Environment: real
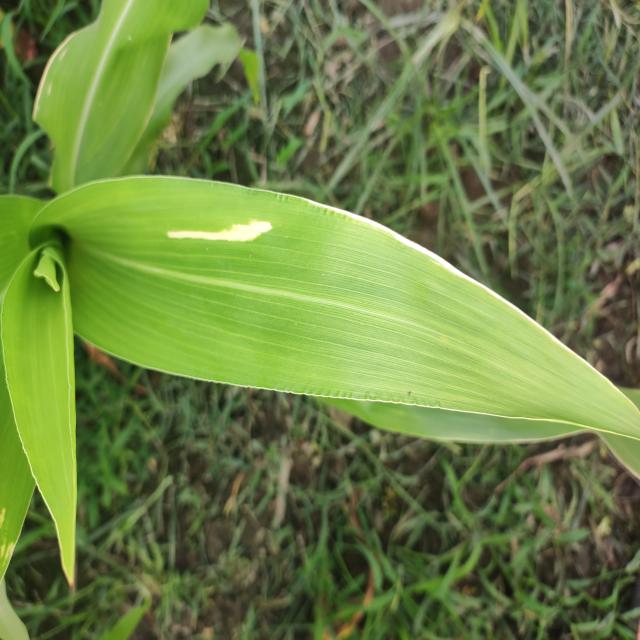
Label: northern_corn_leaf_blight